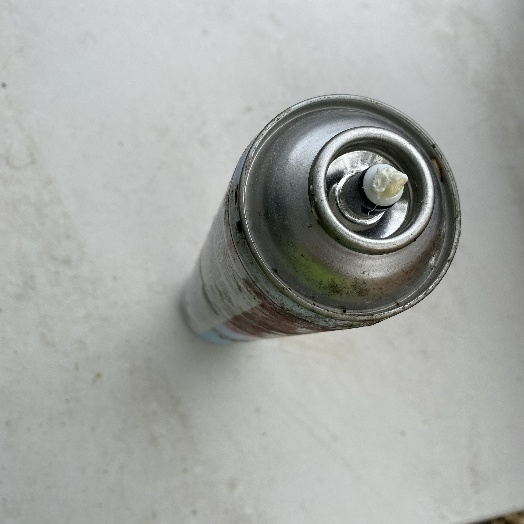
Label: Metal